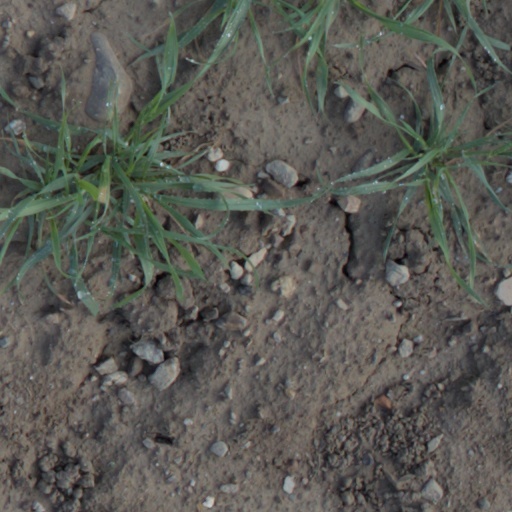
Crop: wheat